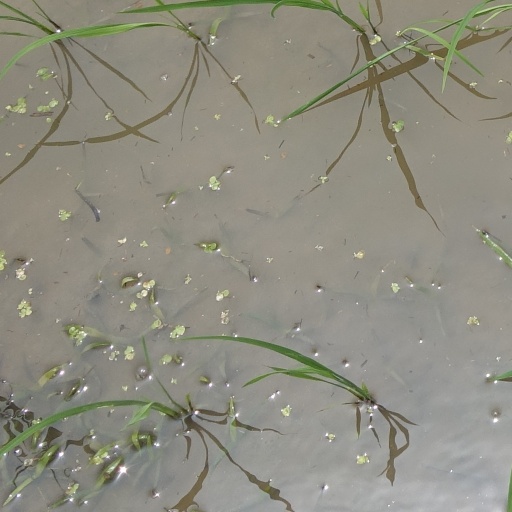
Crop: rice